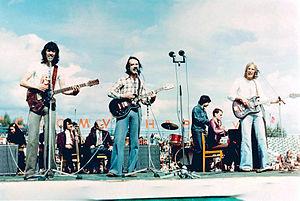
VIA était le nom générique utilisé pour les groupes de pop et rock officiellement reconnus par le gouvernement soviétique, des années 1960 aux années 1980. À l'époque soviétique, le terme VIA voulait généralement dire le groupe, mais il est maintenant utilisé en Russie pour se référer spécifiquement à la pop, le rock et groupes folkloriques actifs pendant la période soviétique.